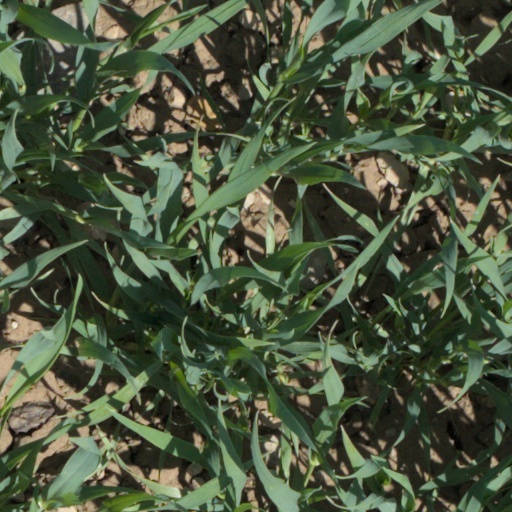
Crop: wheat